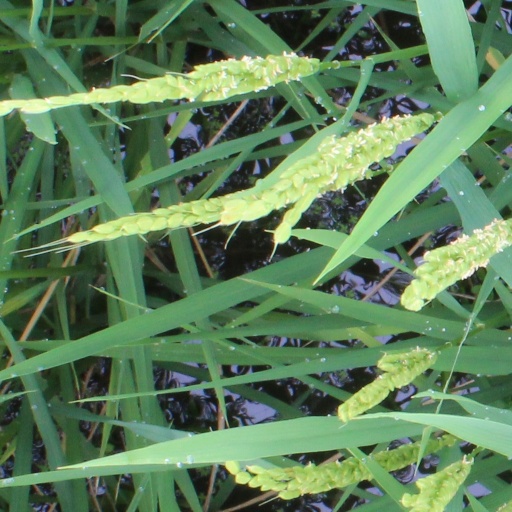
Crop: rice